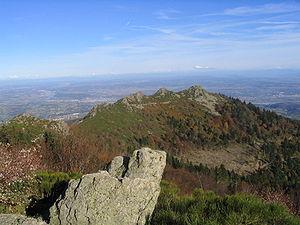
Le Pilat est un massif montagneux sur les contreforts du Massif central, qui culmine au crêt de la Perdrix à 1 431 mètres d'altitude.